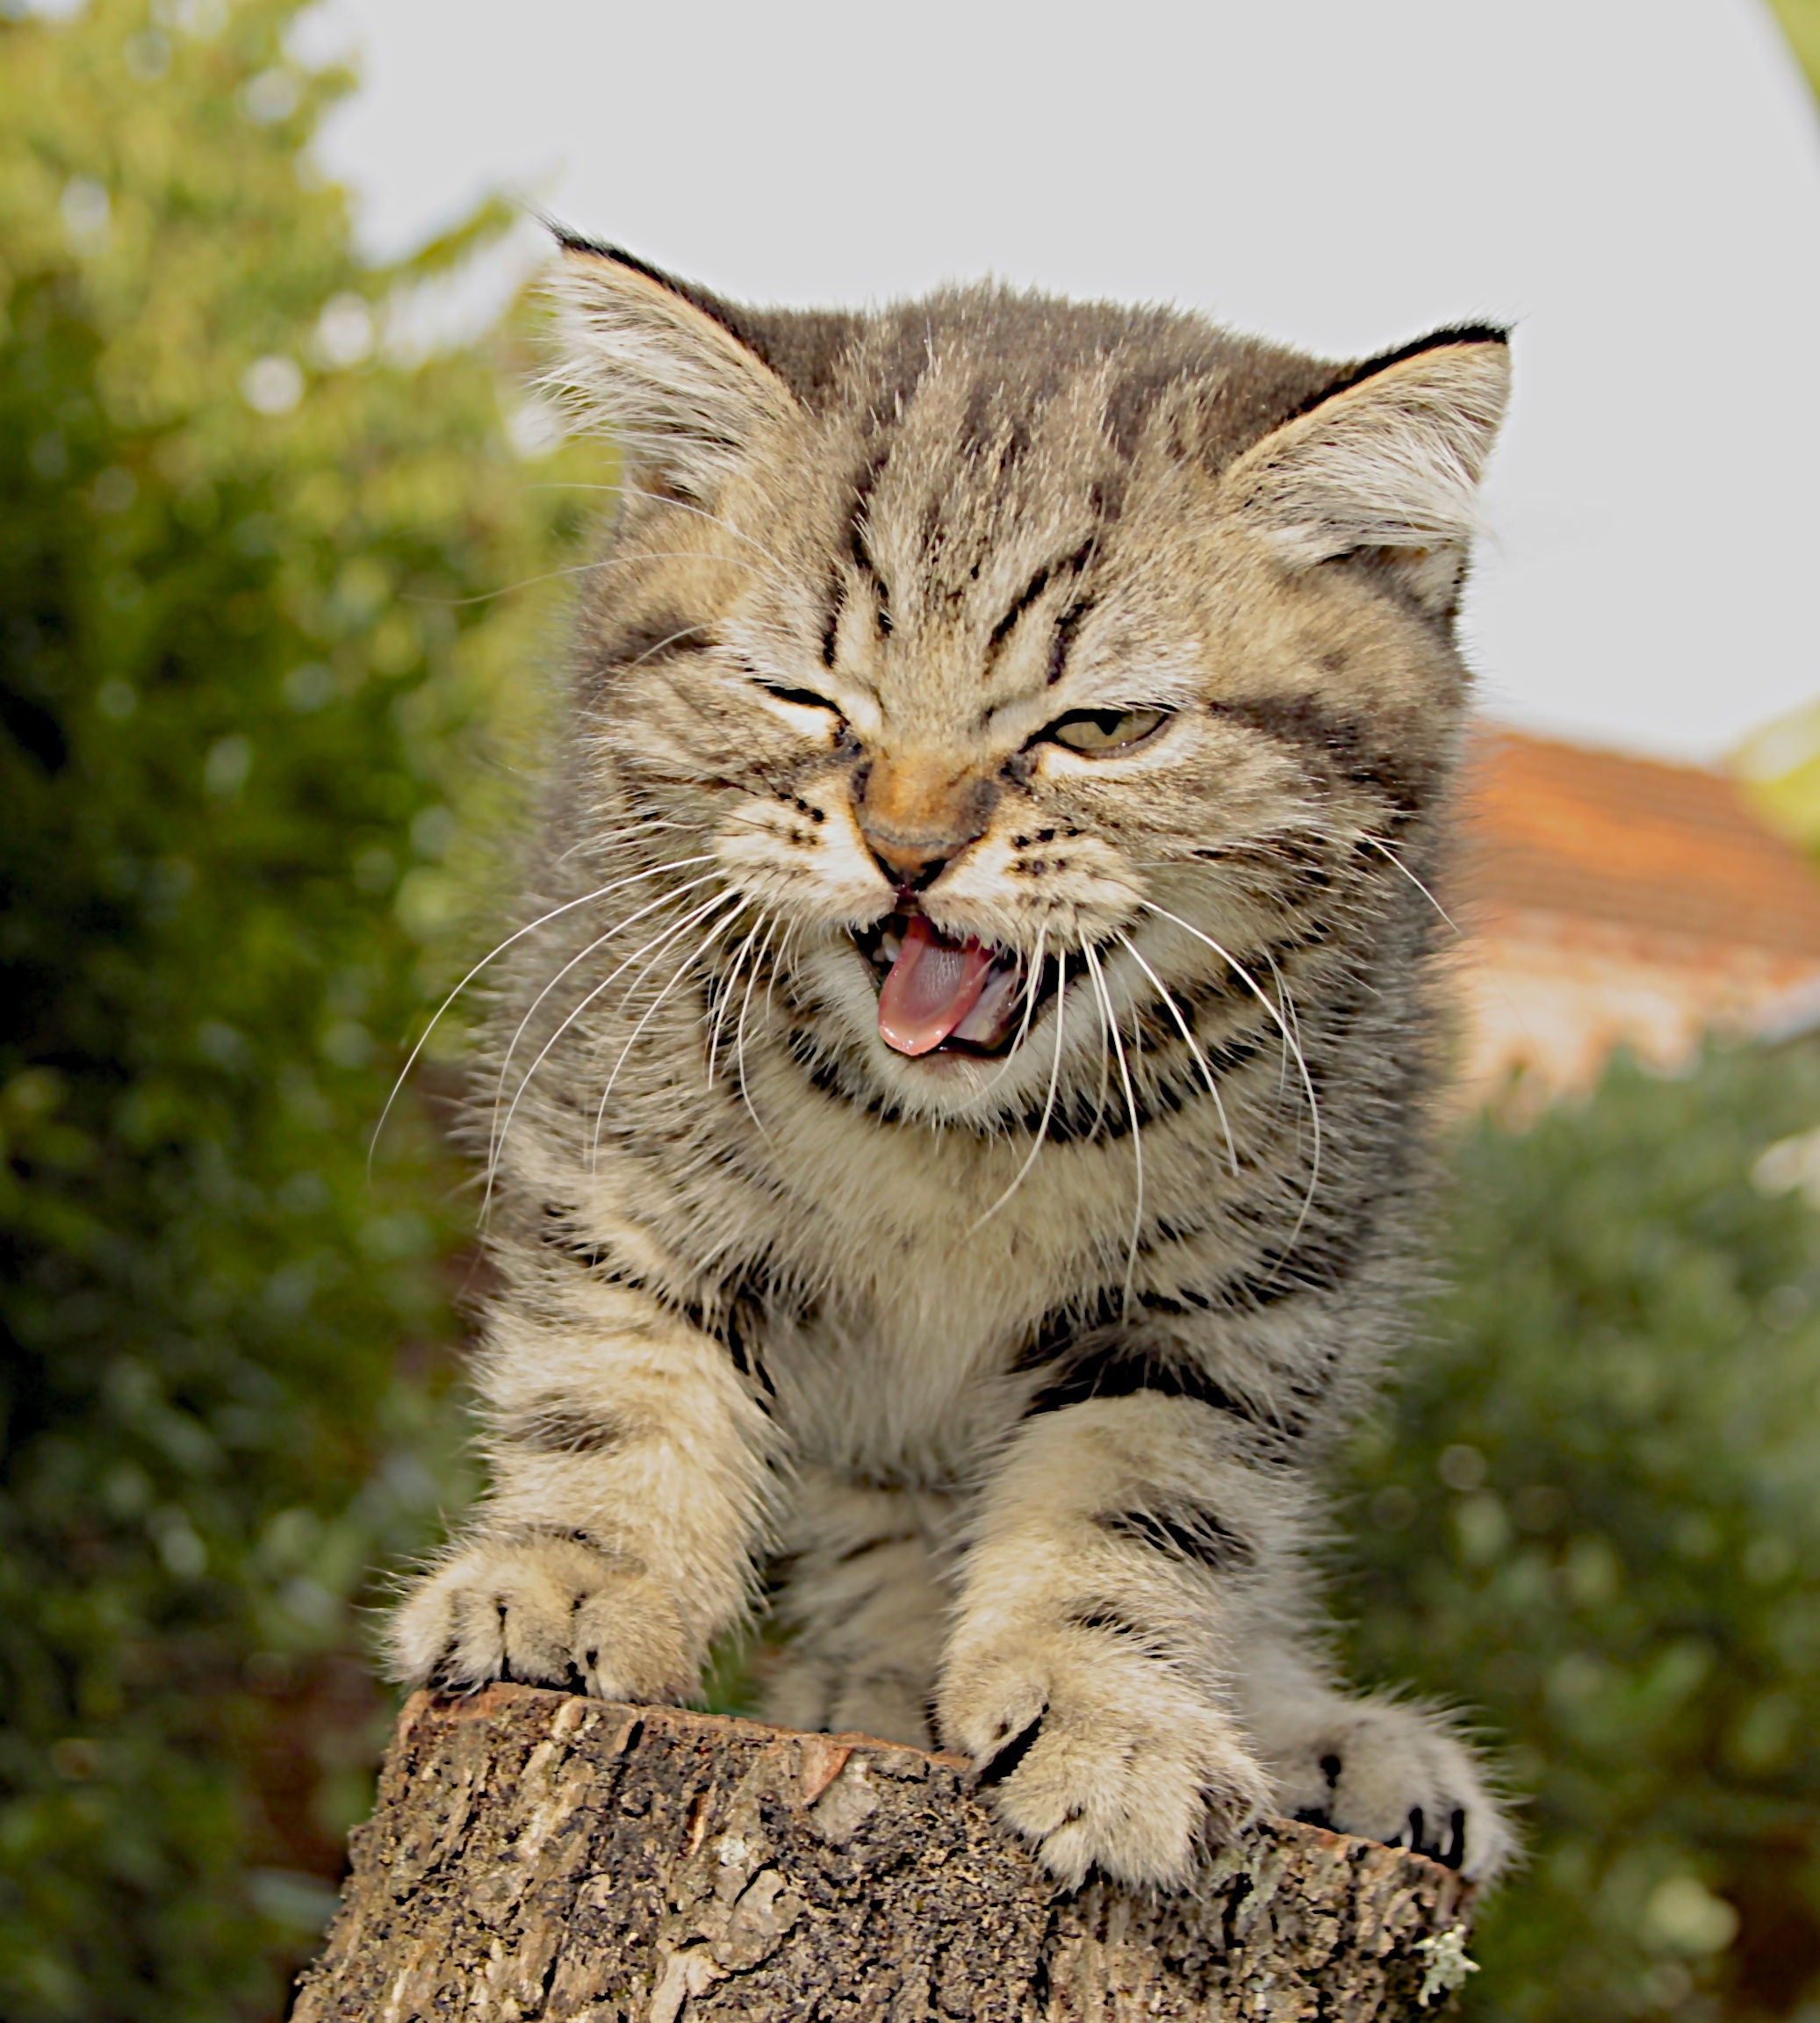
wildlife, kitten, cat, mammal, fauna, whiskers, vertebrate, shorthair, lynx, bobcat, tabby cat, norwegian forest cat, european shorthair, wild cat, small to medium sized cats, cat like mammal, domestic short haired cat, pixie bob, britich